4th Light Horse Regiment (Australia)

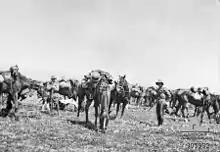
The 4th Light Horse in Egypt, after the war in 1919.

With only two squadrons remaining in Egypt, a new squadron was raised, confusingly also called 'B' Squadron. The regiment was then deployed in defence the Suez Canal, for the remainder of the year. In 1916, plans were made to convert the 4th Light Horse, along with the 11th and 12th Light Horse Regiments into cameleers, but this plan was not followed through. In April 1917, the regiment moved into the Sinai but were only used for rear area security. The regiment was then assigned to the 4th Light Horse Brigade, and on 31 October took part in its first large battle: the Battle of Beersheba, which was part of the wider Third Battle of Gaza. During the battle, the 4th and 12th Light Horse carried out a cavalry charge on the town of Beersheba, which has since become known as the "charge of Beersheba".